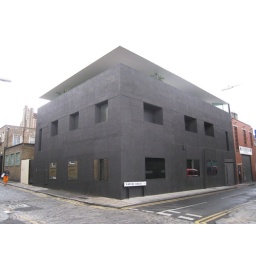
A black architect house near Brick lane